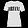
Label: T - shirt / top